Monowave

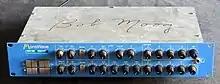
#9 of the 25 serial MonoWaves build by Modulus Electronics. Shown here with a Bob Moog 2002 signed lid

This synth was first shown in 2001 by its inventor Paula Maddox on a PPG user/fan meeting. Because its attraction to some synthesizer players at the event, the project was started with 5 beta-test units to test the software and hardware. By spring 2002. the serial production of a 25-piece limited run started. About a year later, all units were sold.